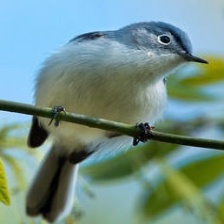
Species: BLUE GRAY GNATCATCHER
Scientific name: POLIOPTILA CAERULEA